Young Ladies' Academy of Philadelphia

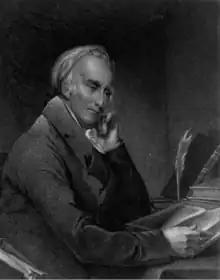
Half-length portrait of Dr. Benjamin Rush, a guest instructor at the academy.

On June 4, 1787, John Poor, native to Massachusetts and Harvard graduate, would found the Young Ladies' Academy of Philadelphia. Located on Cherry Street, between Third and Fourth Streets, in its namesake city of Philadelphia, Pennsylvania. In 1792 with the help of Benjamin West, Benjamin Say, Pelatiah Webster, and William Smith, under the authority of governor Thomas Mifflin, a charter under the laws of Pennsylvania would be granted to the academy. This made the academy the first chartered school for women in the United States. Once established the academy was organized with John Poor as Principal, Samuel Magaw as President, Henry Helmuth as Vice-President, and Benjamin Say as Secretary. With this they would have the authority to award diplomas and premiums of merit to students of the academy. Authority was also granted to appoint a board of trustees ranging from 8 to 16 members to administer the school, with a new board being elected if a petition was signed by any twelve subscribers. Finally, John Poor could not be removed from his position as principal unless in the case of crime, misconduct, or disability whether natural or civil.